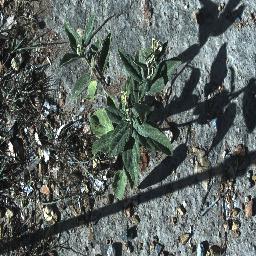
Label: negative